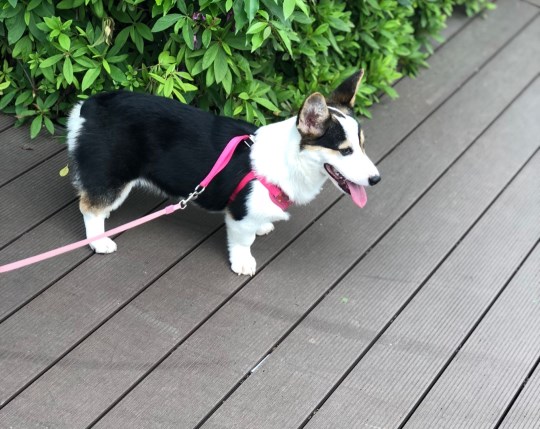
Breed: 2909-n000116-Cardigan